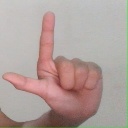
अक्षर: ल